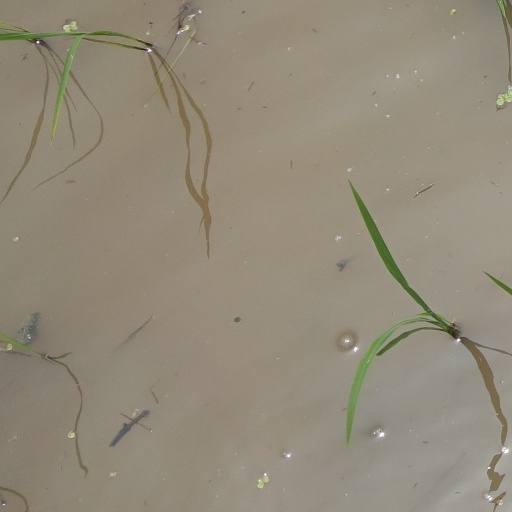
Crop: rice